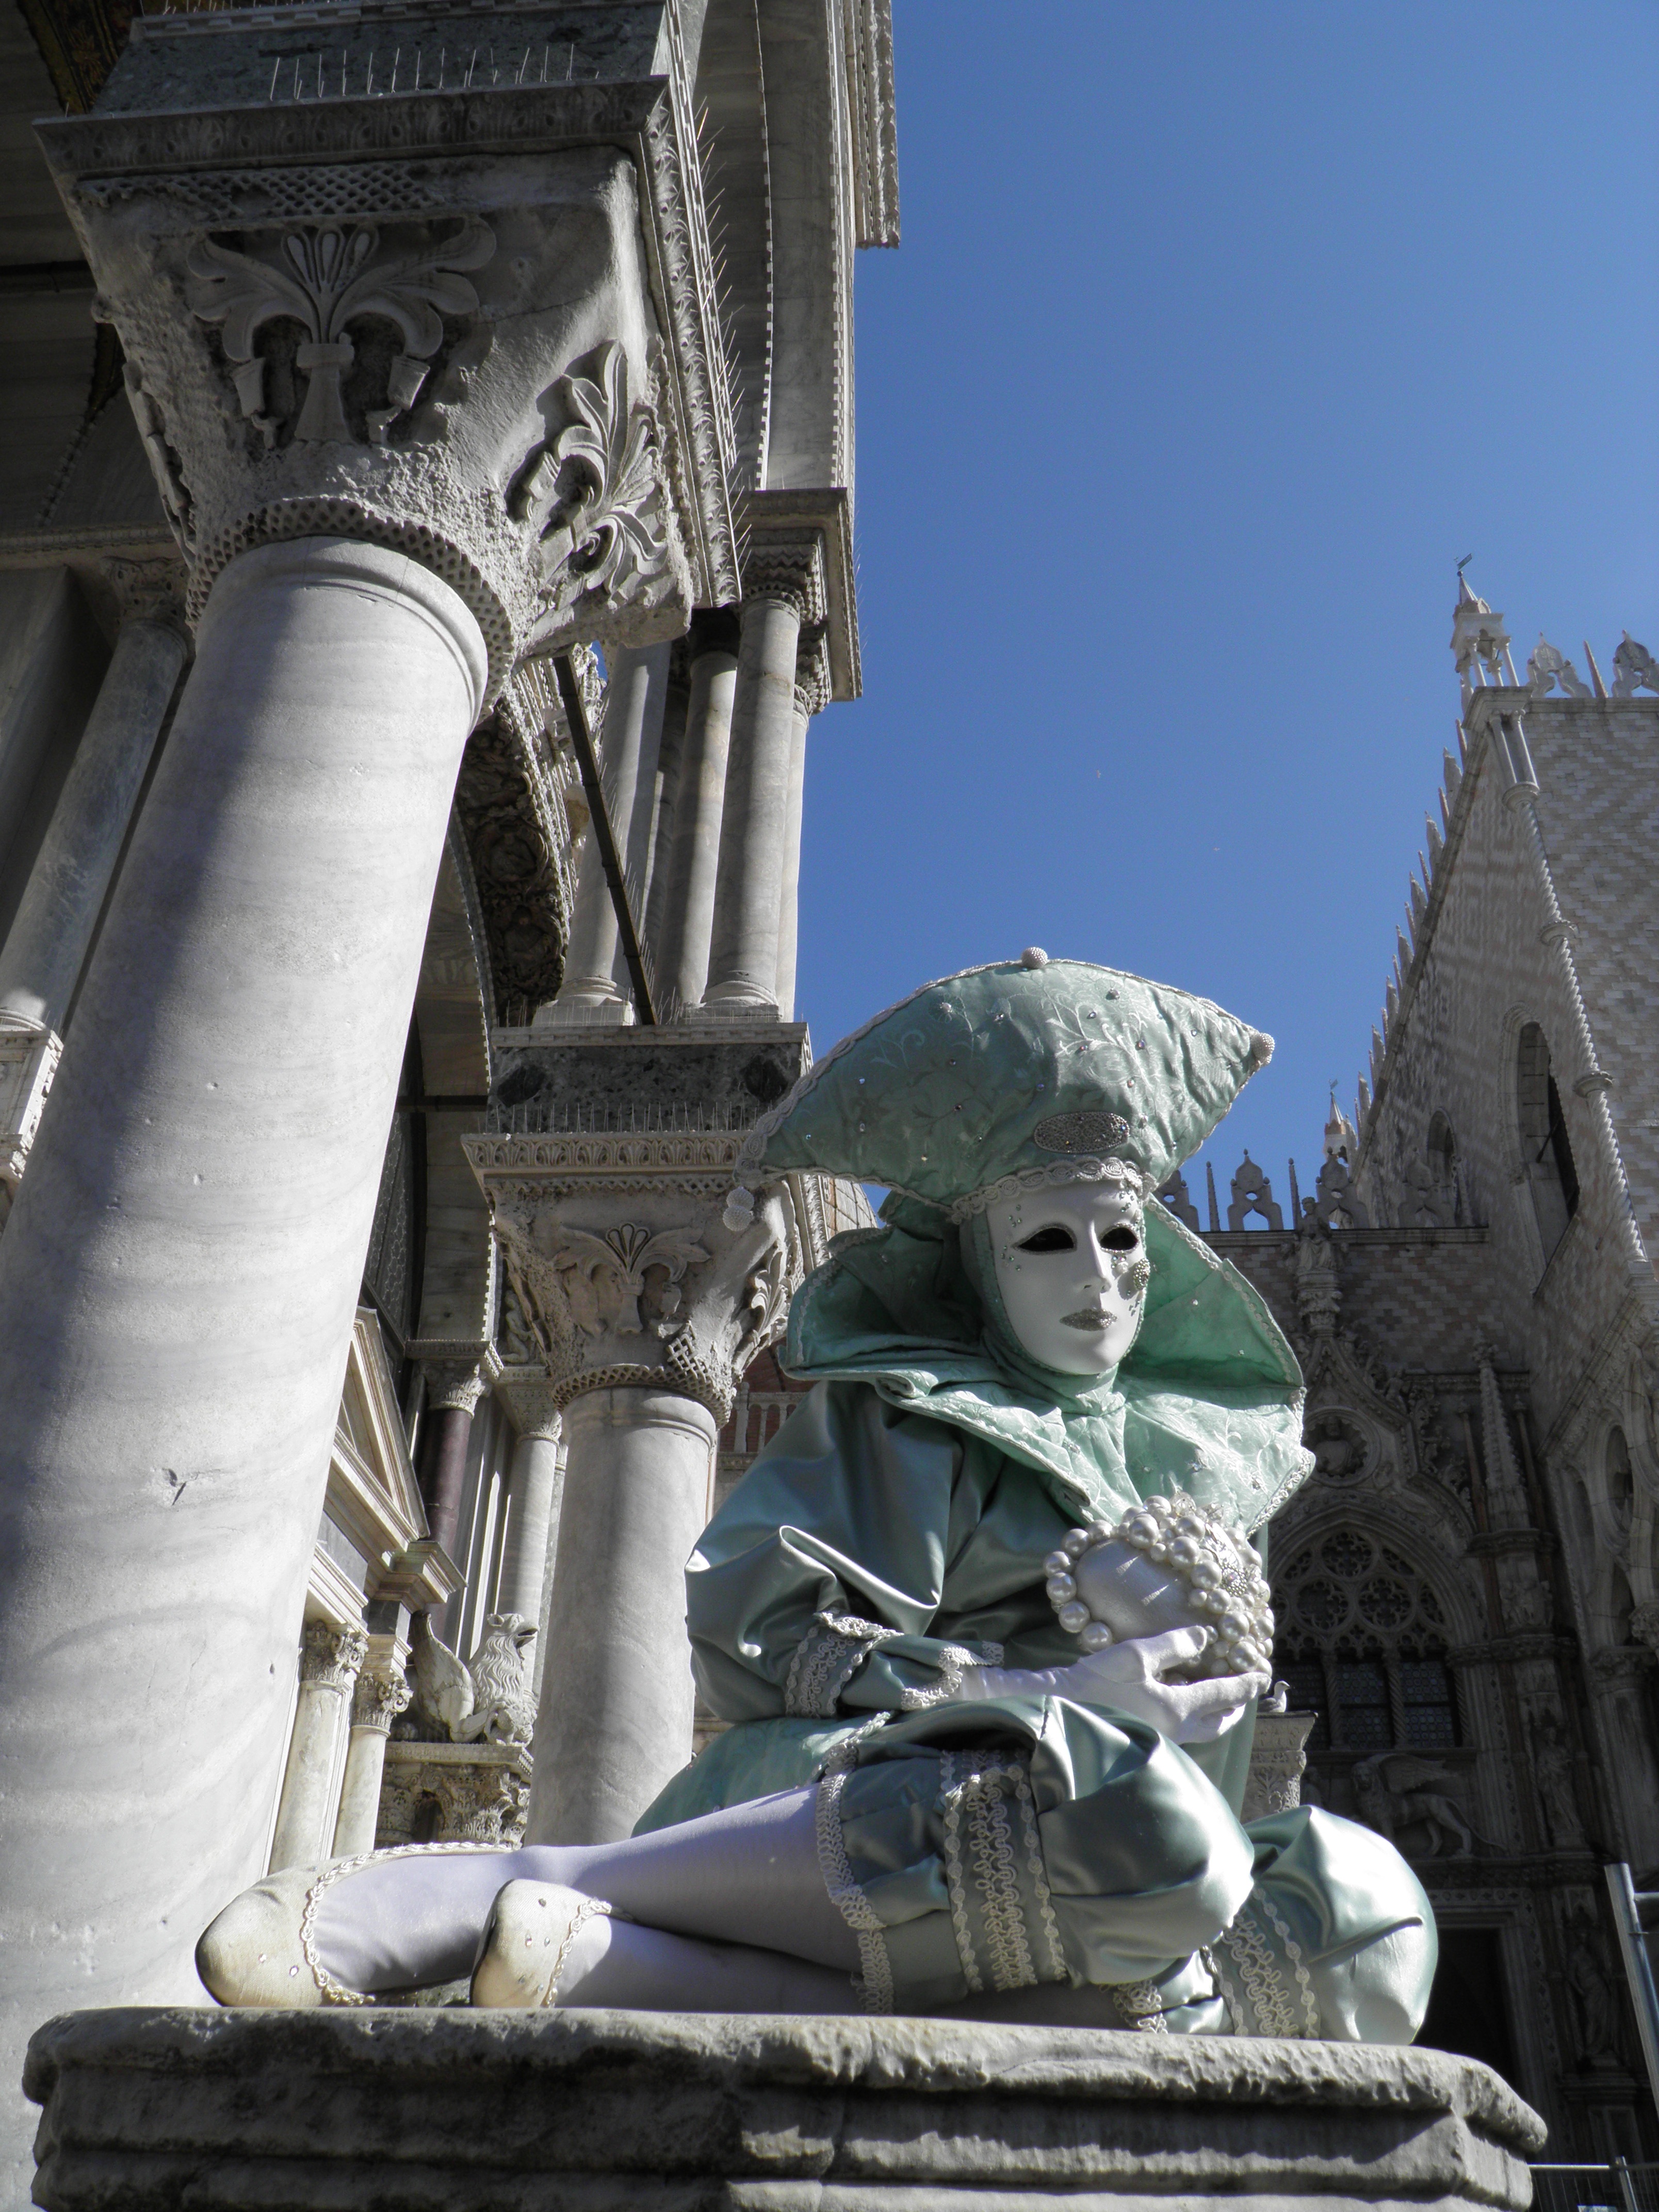
monument, statue, carnival, landmark, italy, venice, sculpture, art, mask, temple, disguise, mask of venice, ancient history